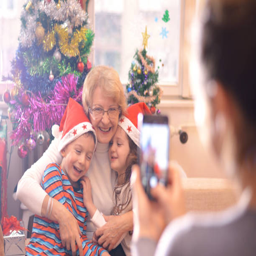
mother take a photo of children at christmas morning